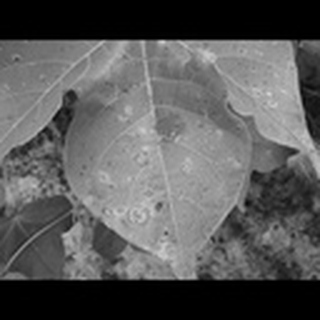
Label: cotton_target_spot